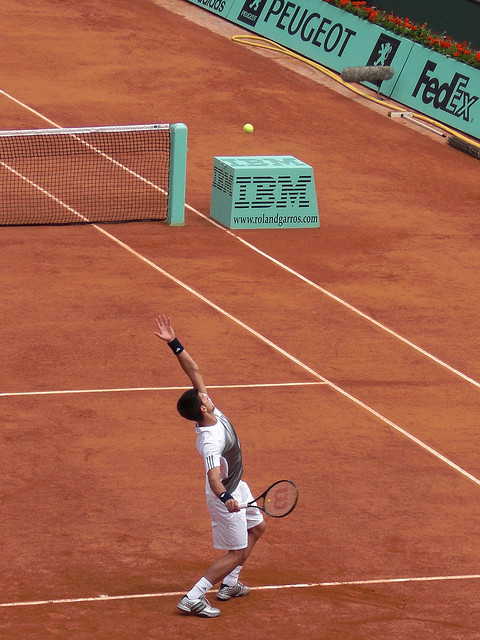
vận động viên tennis đang cầm vợt đứng ngoài biên giao bóng